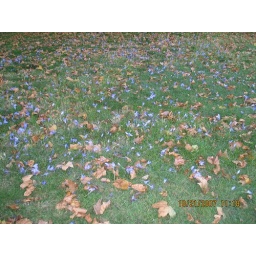
Beautiful blue flowers in the grass at St James Park